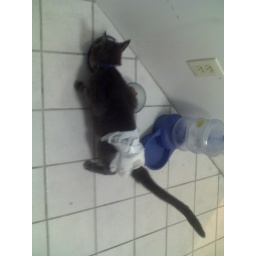
My cat had some urinary issues. This was the only way to stop him from pissing all over the house